Charlie Strong

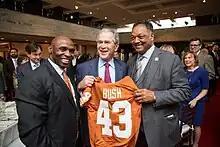
Strong with George W. Bush and Jesse Jackson in April 2014

Texas athletic director Steve Patterson and university president Bill Powers stated their reasons for hiring Strong for the head-coaching position were Strong's commitment to the tradition of the UT Football program as well as the development of student-athletes. Strong discussed his devotion to his athletes in his first press conference as the head coach of Texas, "I want to see [the players] develop on the field as well as off the field... The program is always going to be about physical and mental toughness."